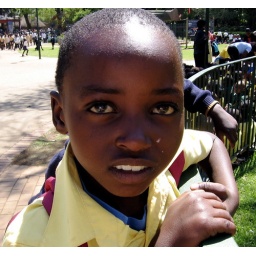
this guy was more interested in me and getting his picture taken then in the elephant that was beyond the fence